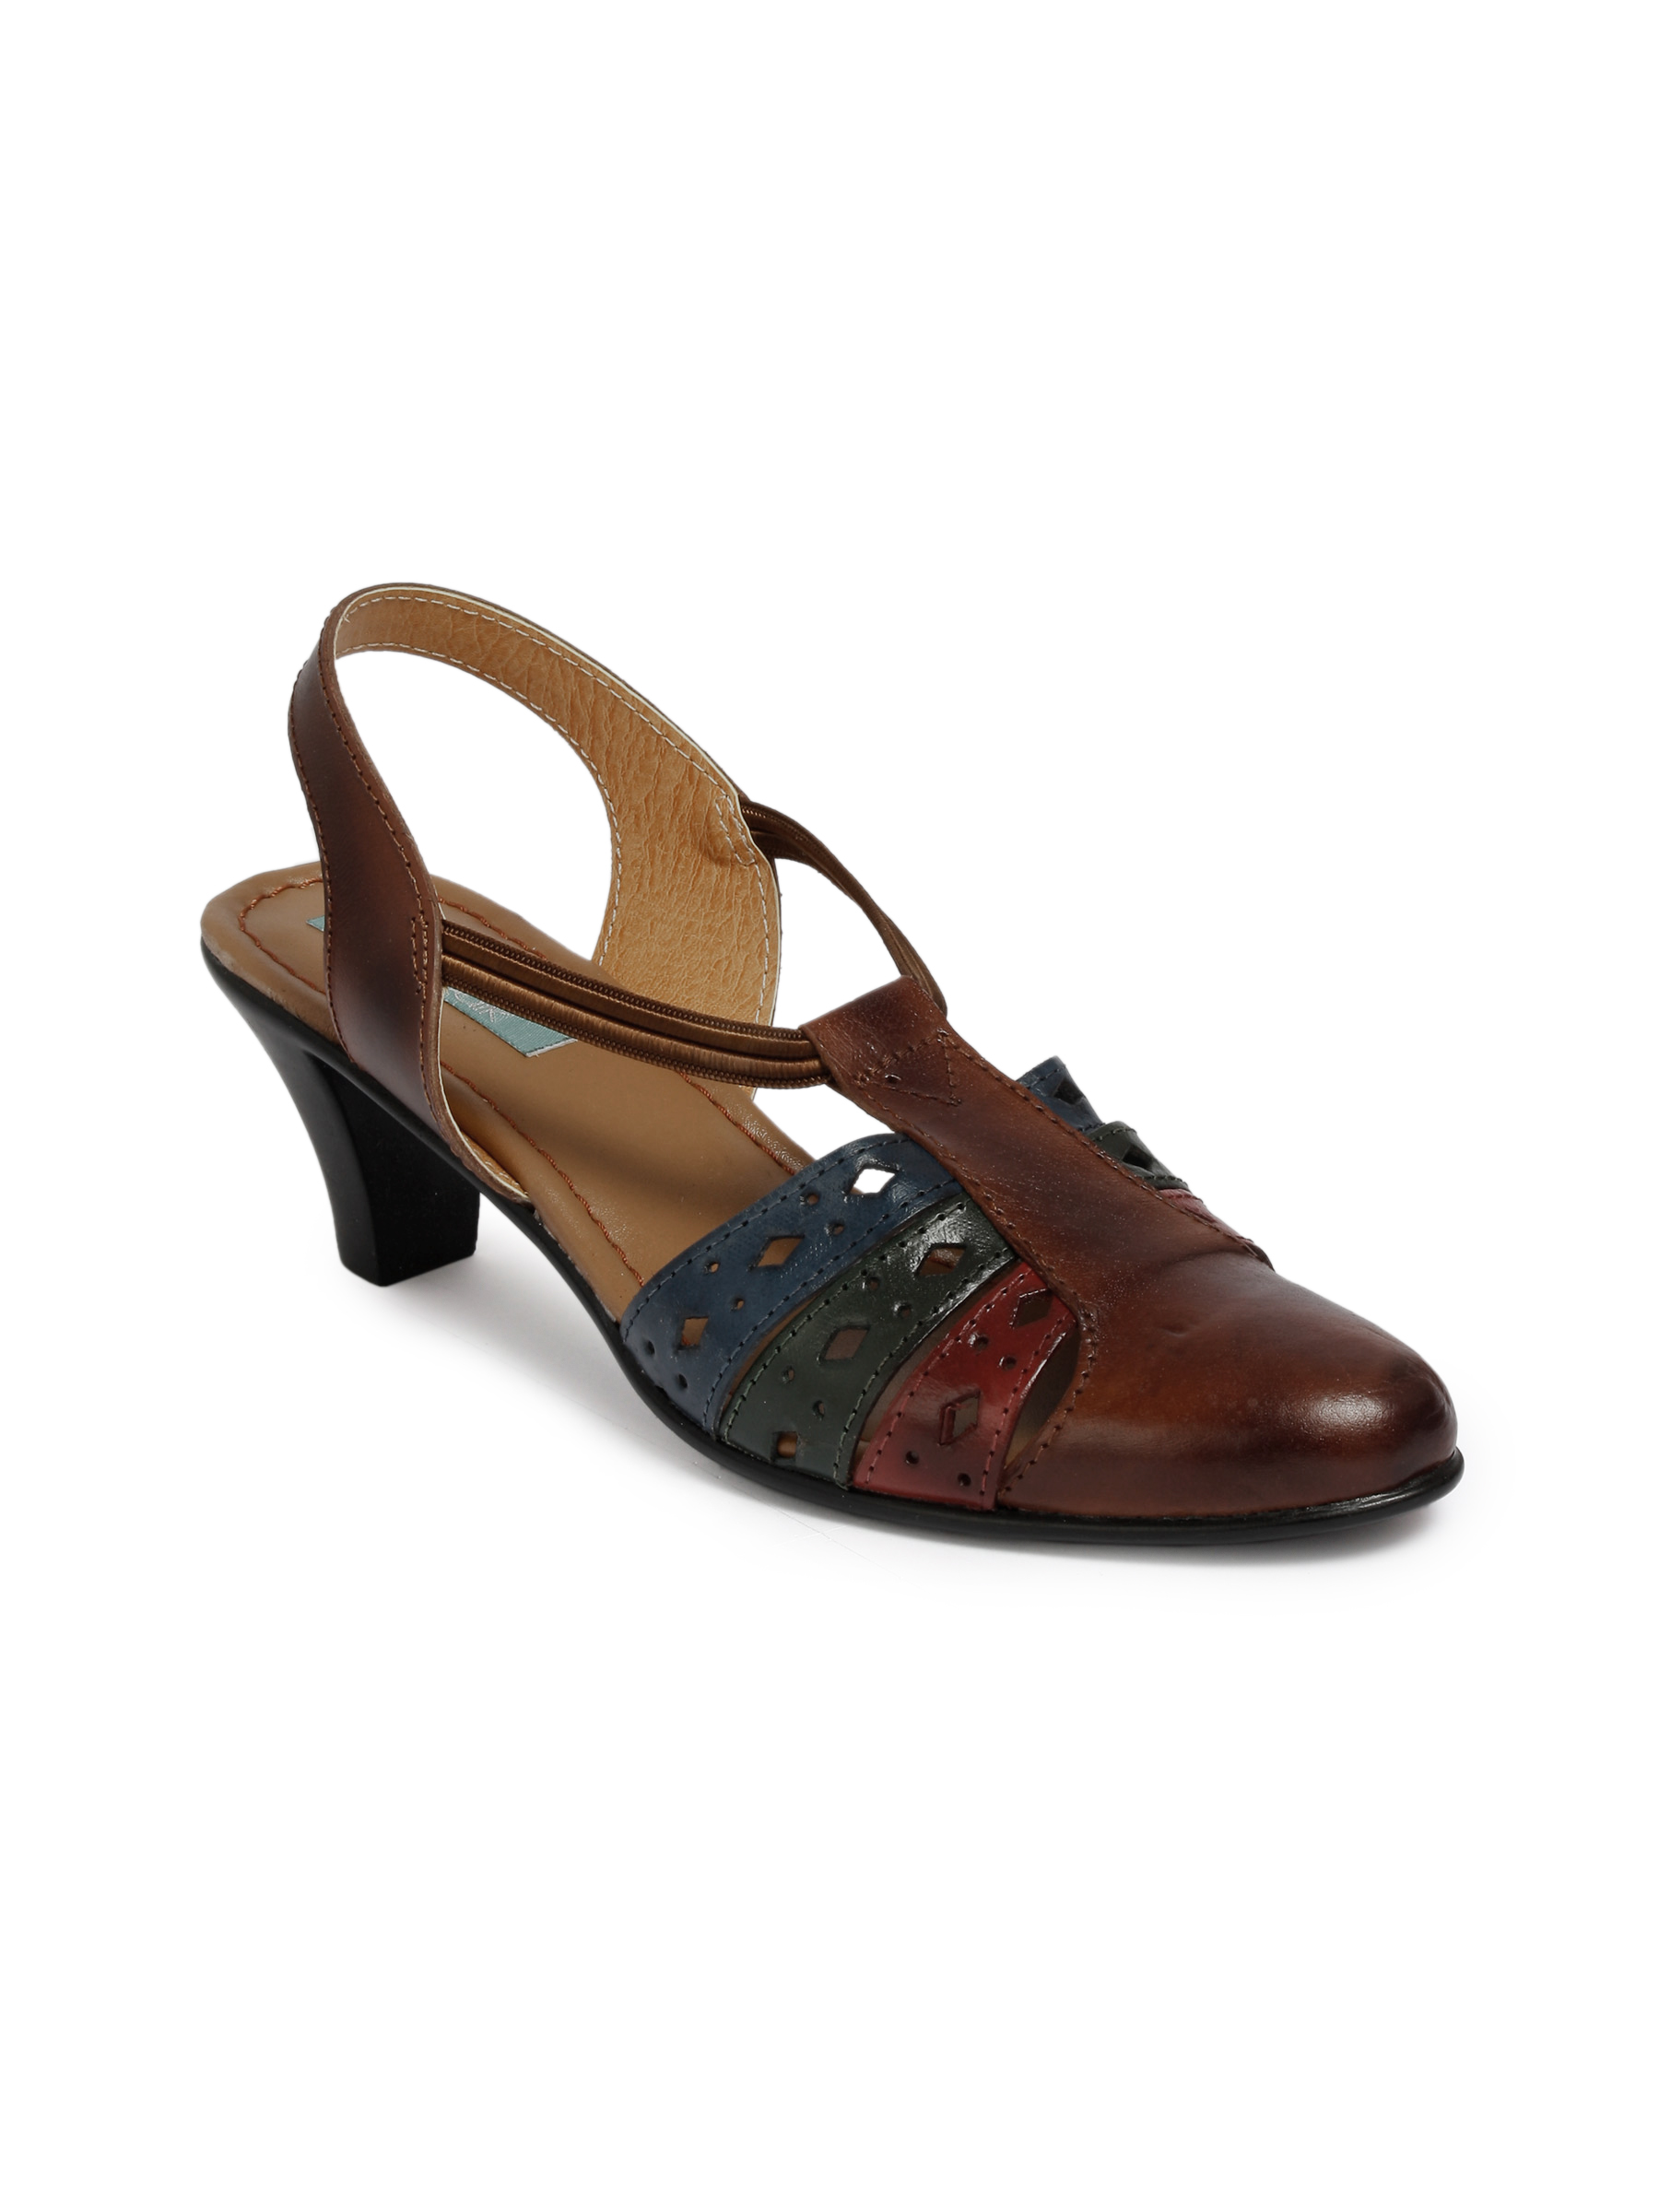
Catwalk Women Brown Heels
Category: Footwear / Shoes / Heels
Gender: Women
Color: Brown
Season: Winter 2015
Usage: Casual